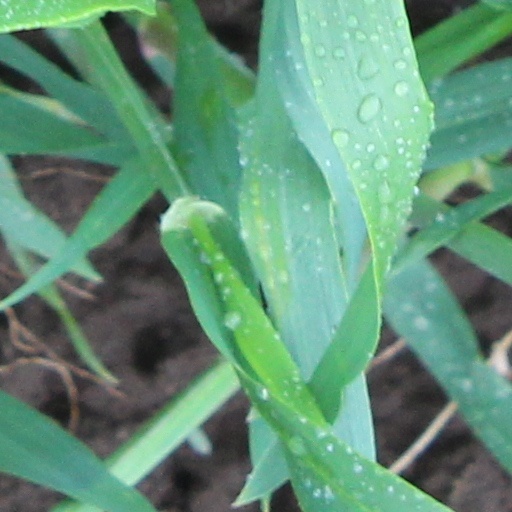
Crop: wheat